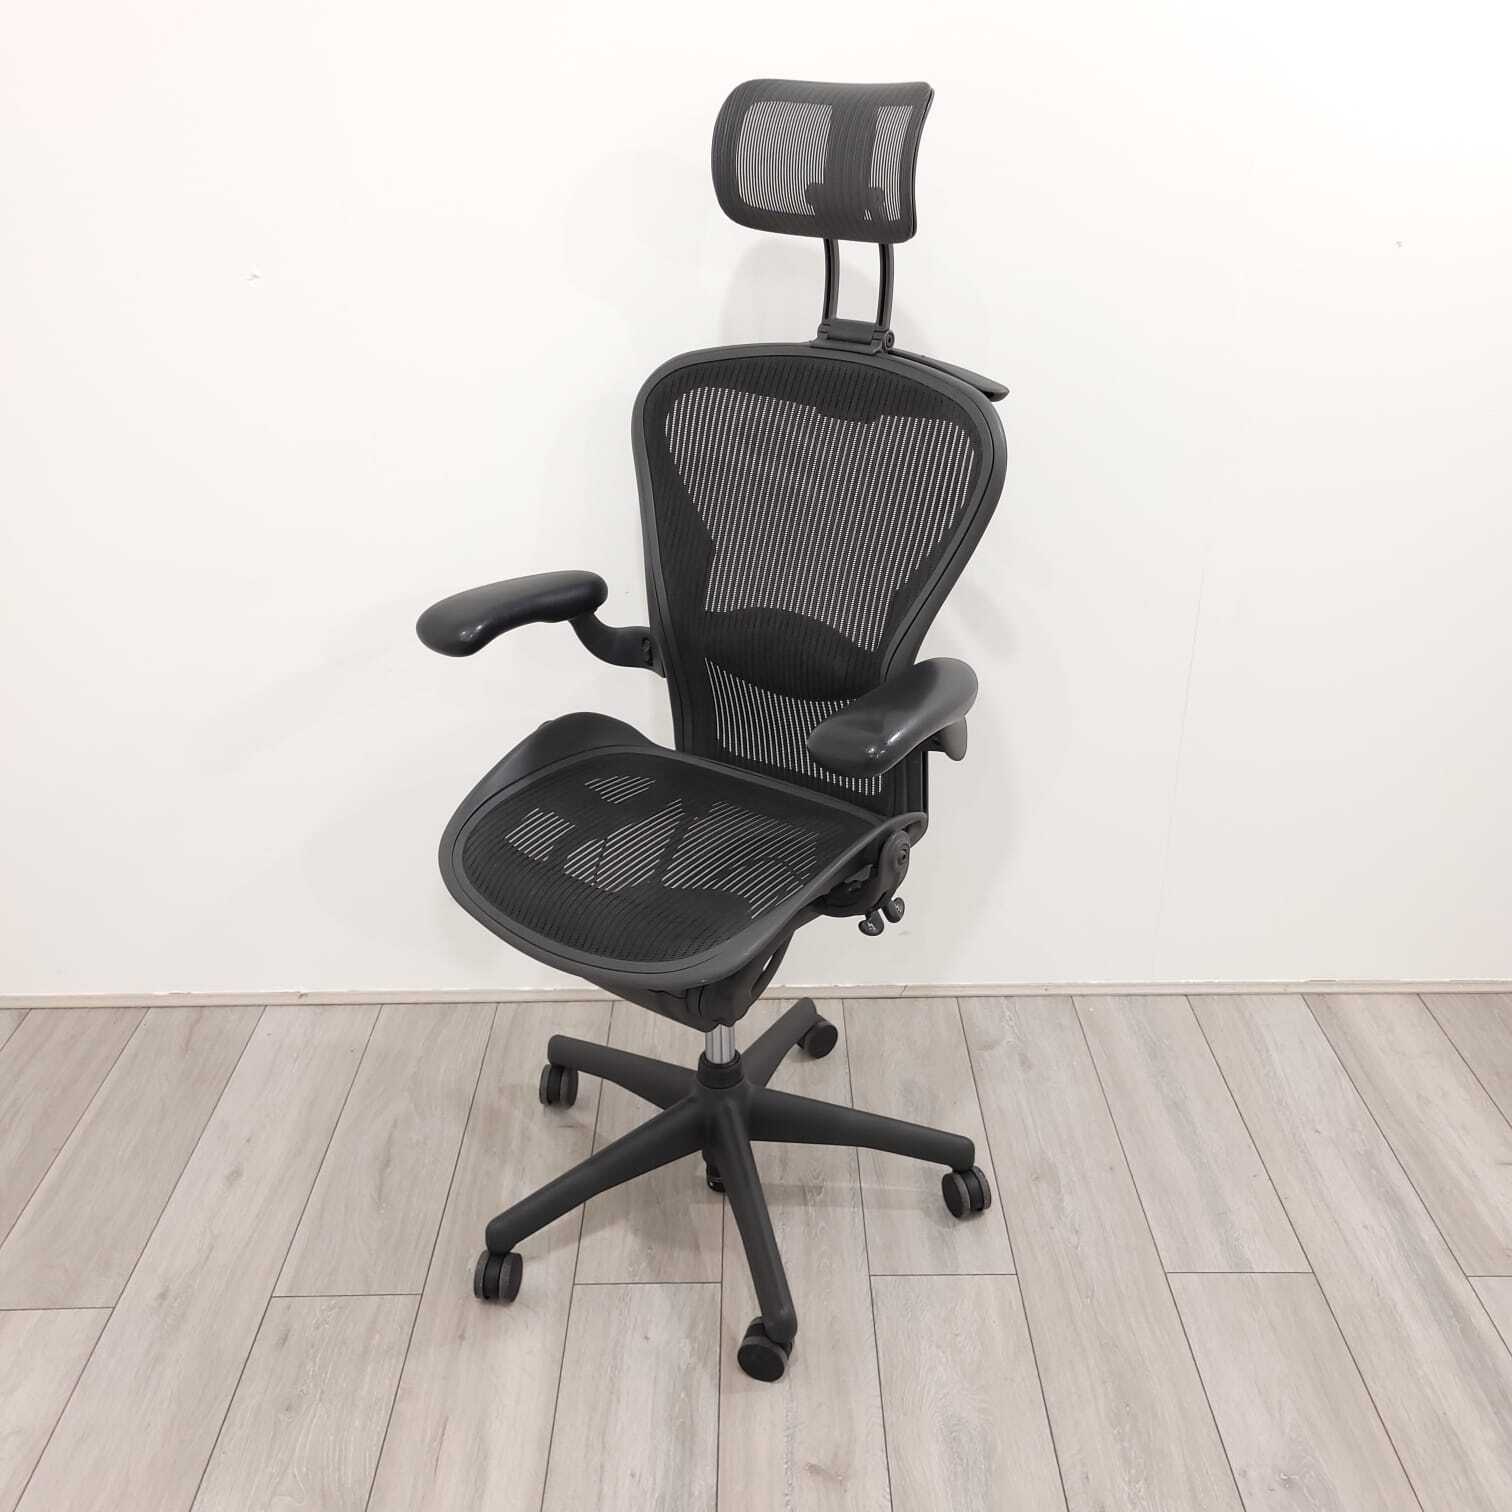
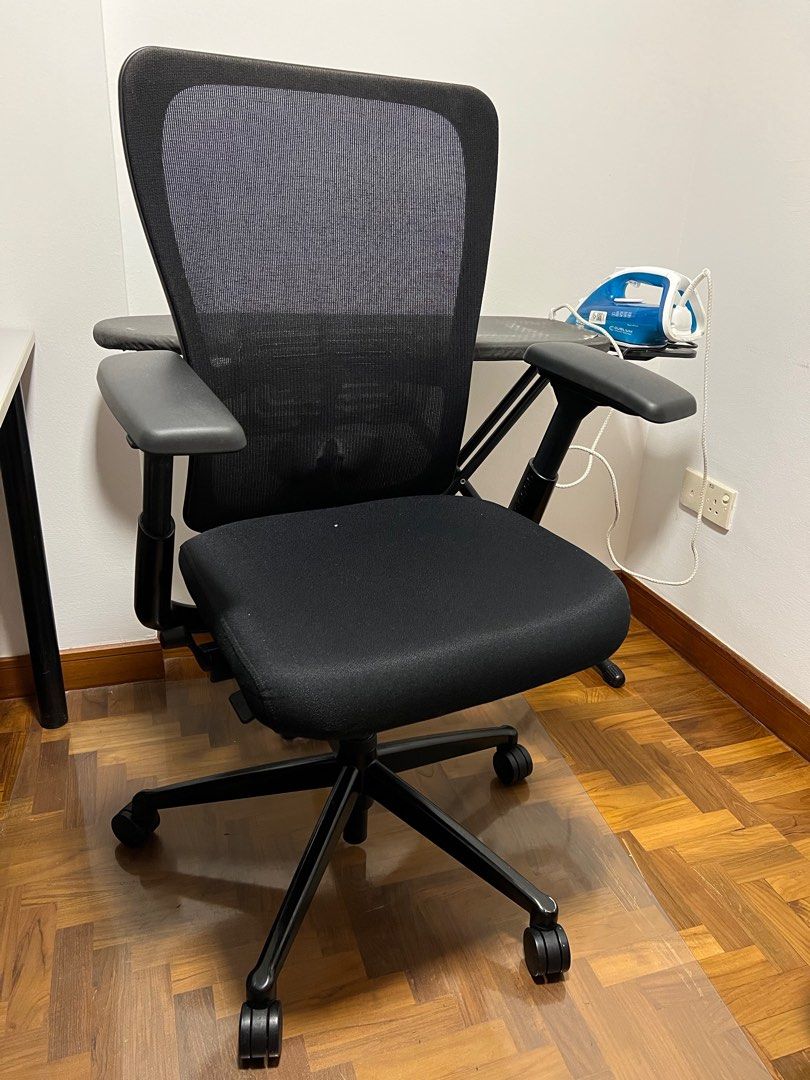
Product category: items_chair
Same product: no